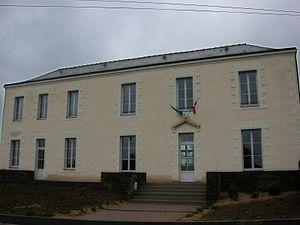
Mairie de Puceul
Puceul est une commune de l'Ouest de la France, située dans le département de la Loire-Atlantique, en région Pays de la Loire.